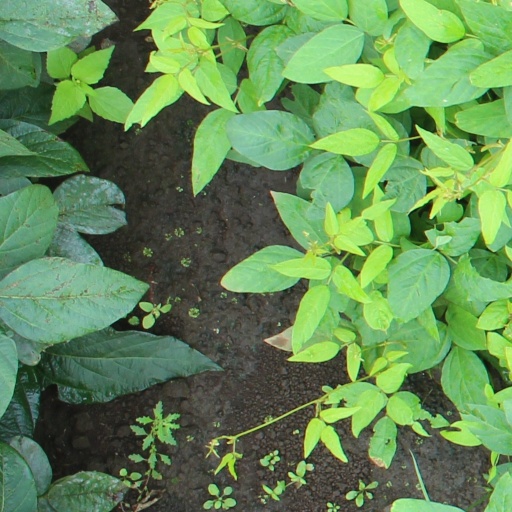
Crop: soybean